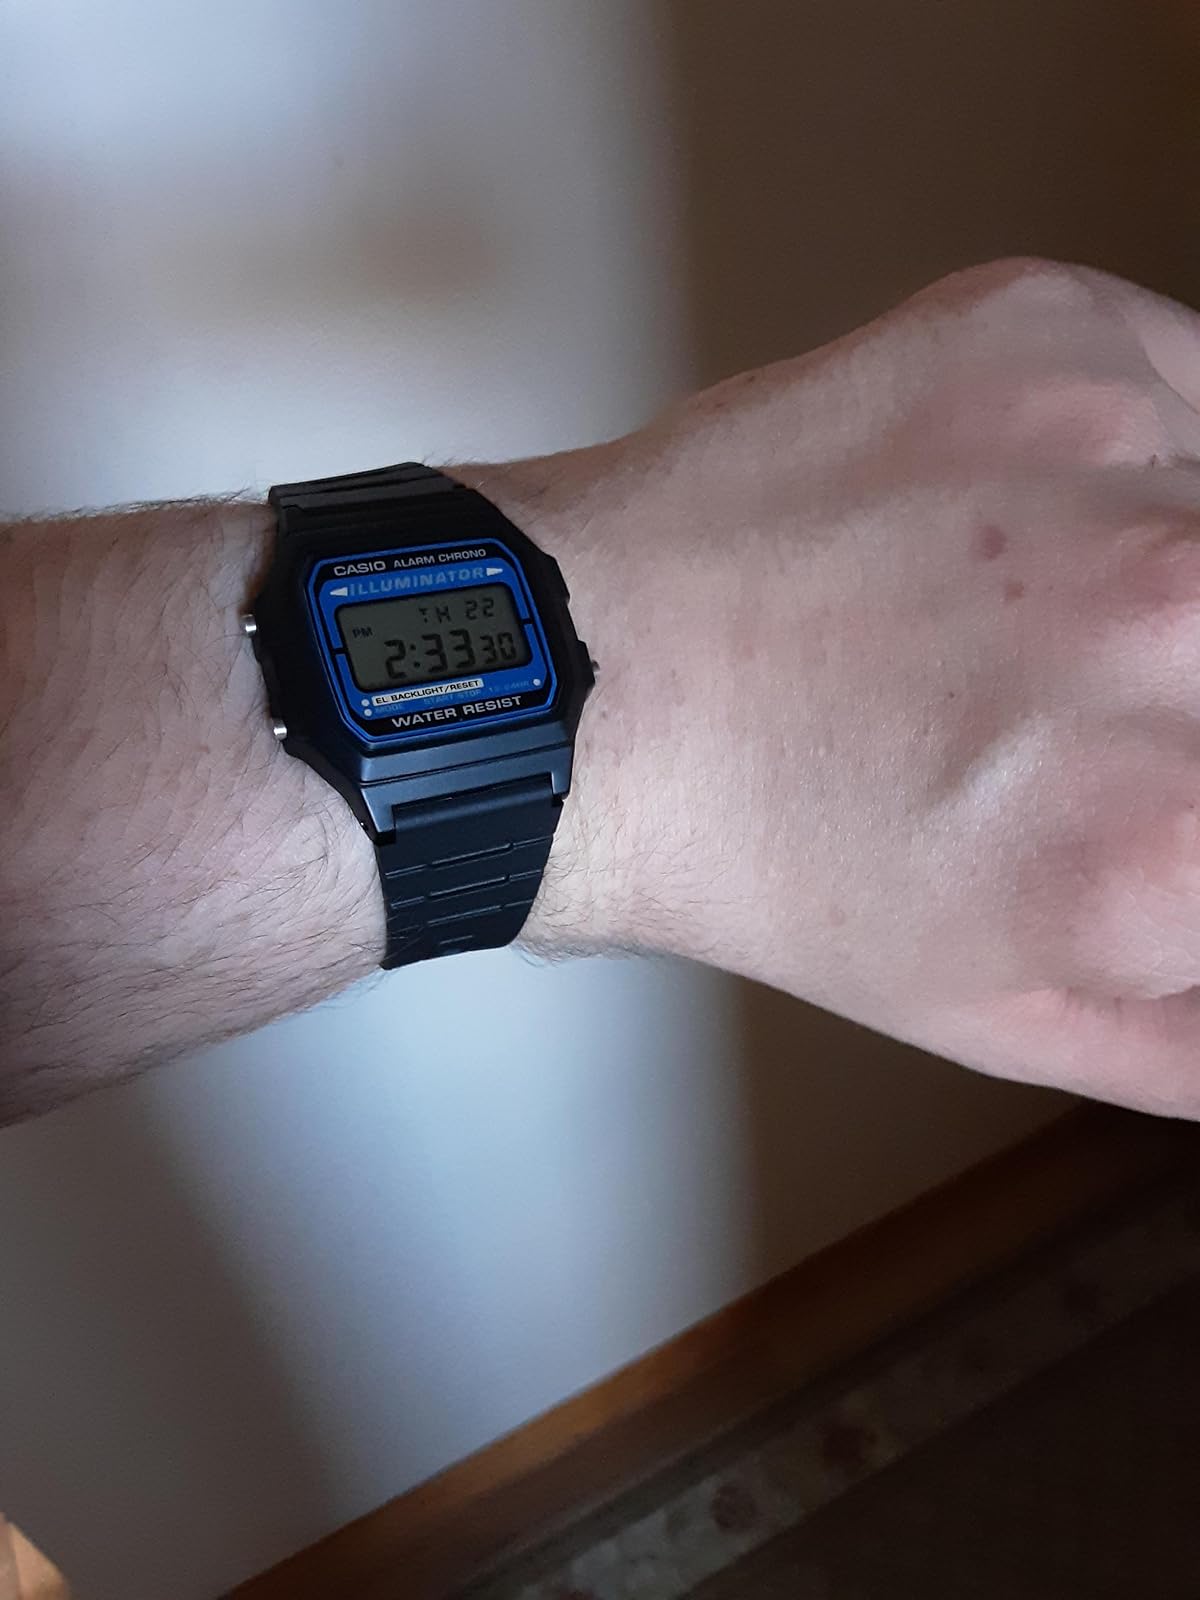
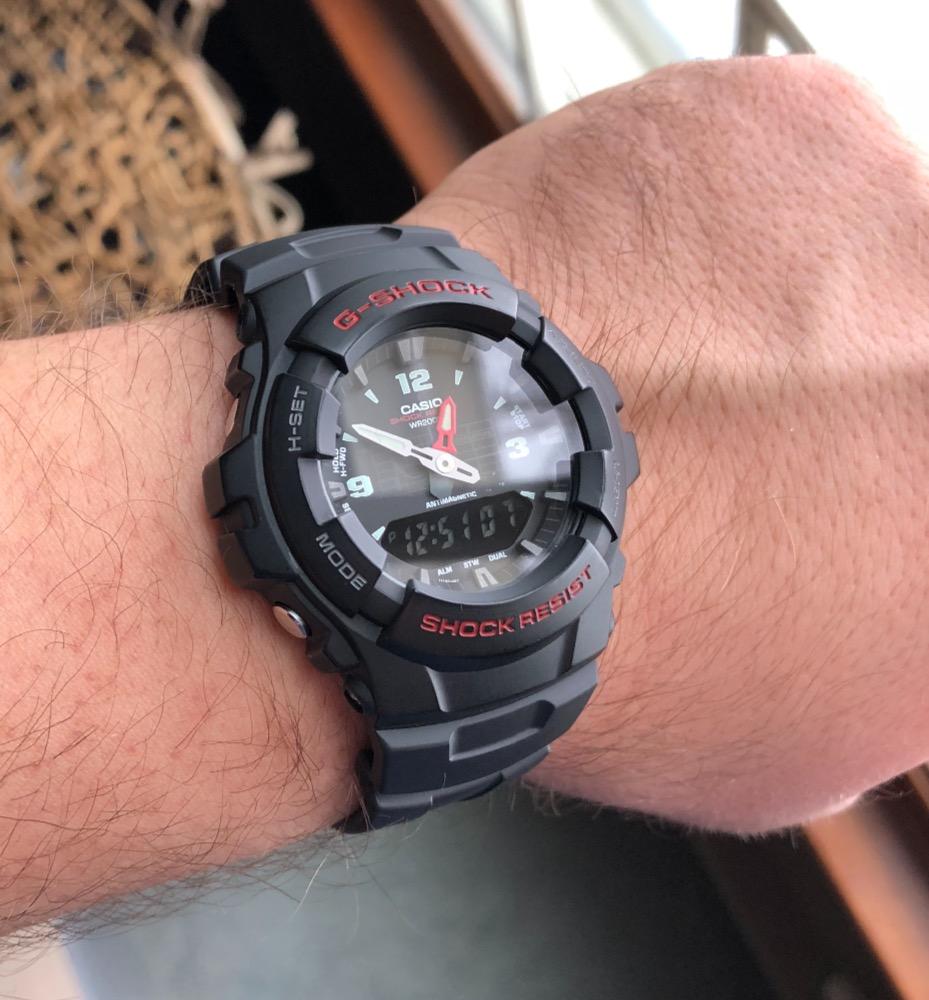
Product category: accessories_watch
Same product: no